The Silent Stranger (1924 film)

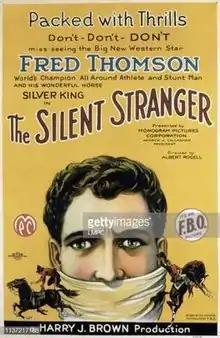
Poster

The Silent Stranger is a 1924 American silent Western film directed by Albert S. Rogell and starring Fred Thomson, Hazel Keener, and Frank Hagney.